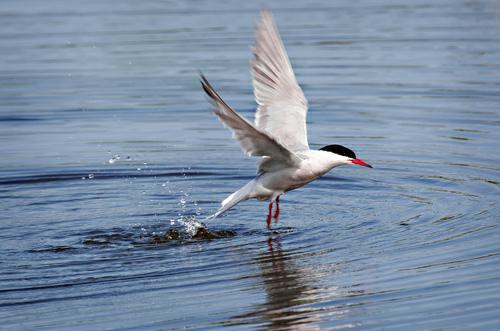
A photo of a artic tern